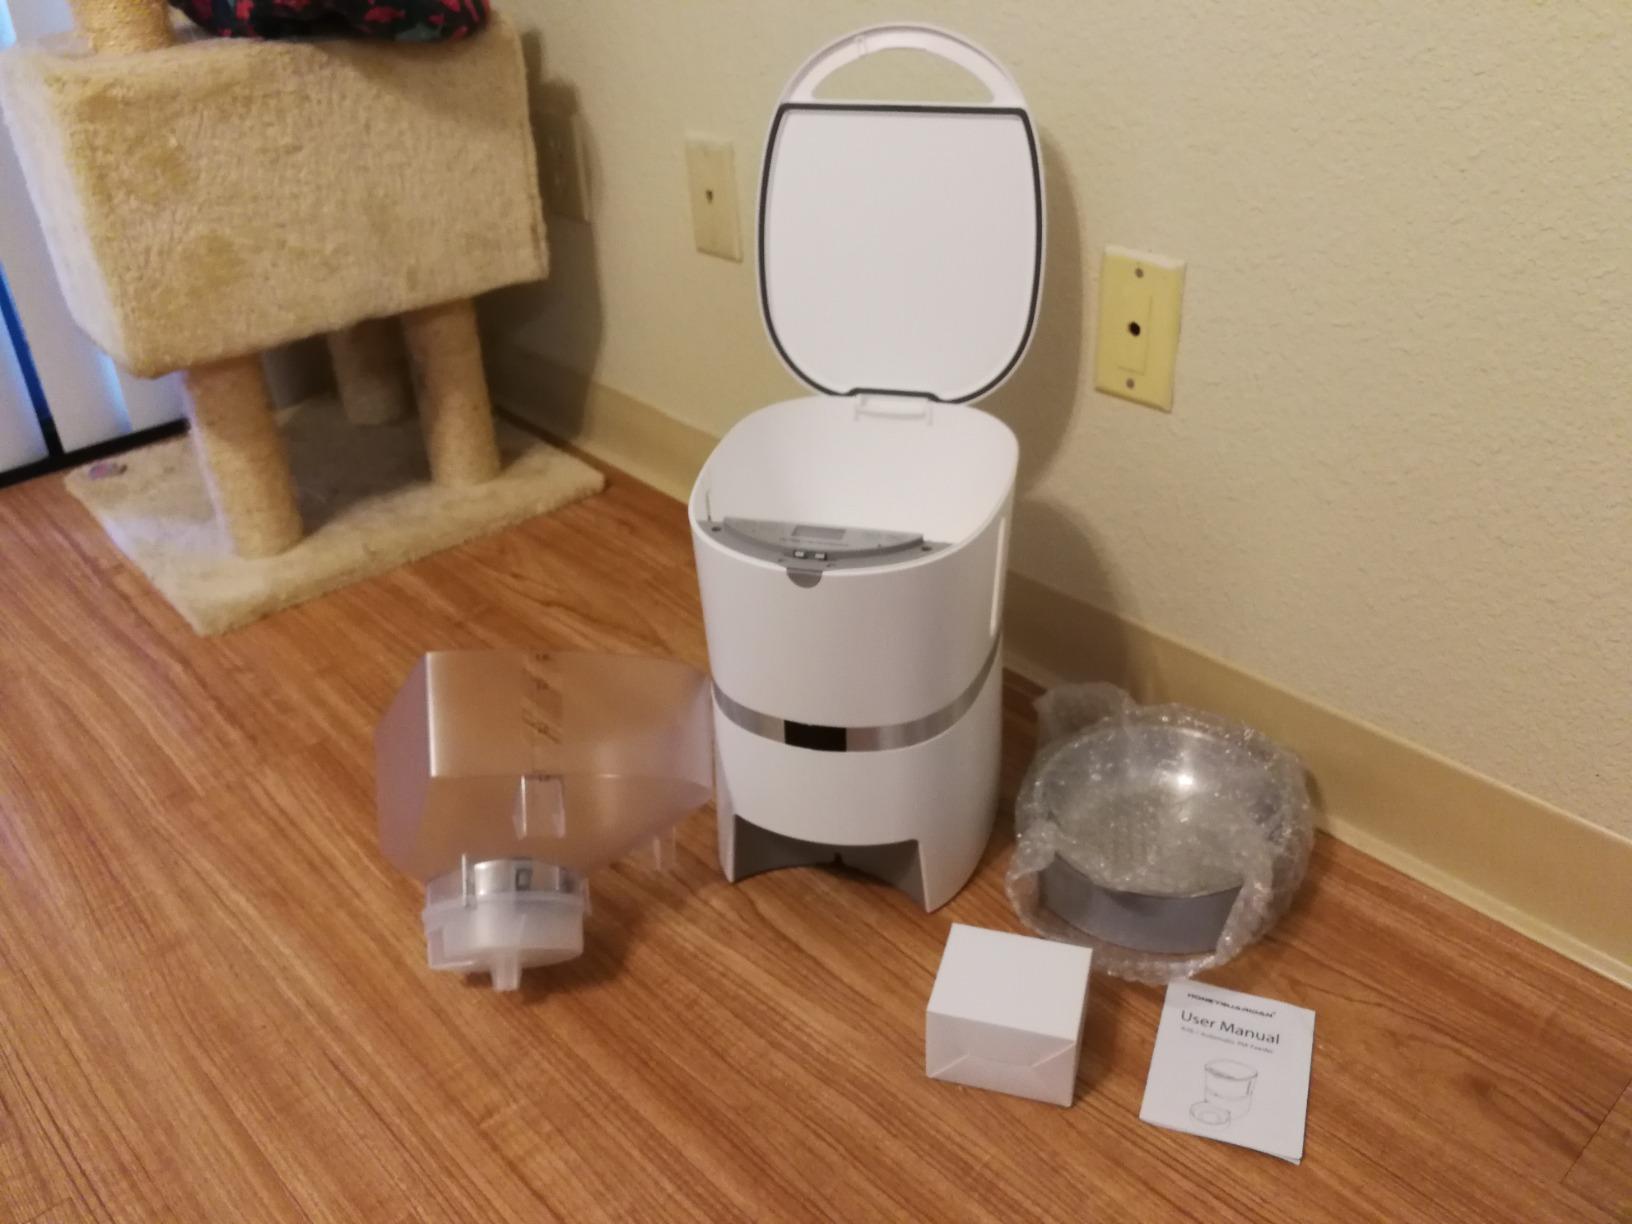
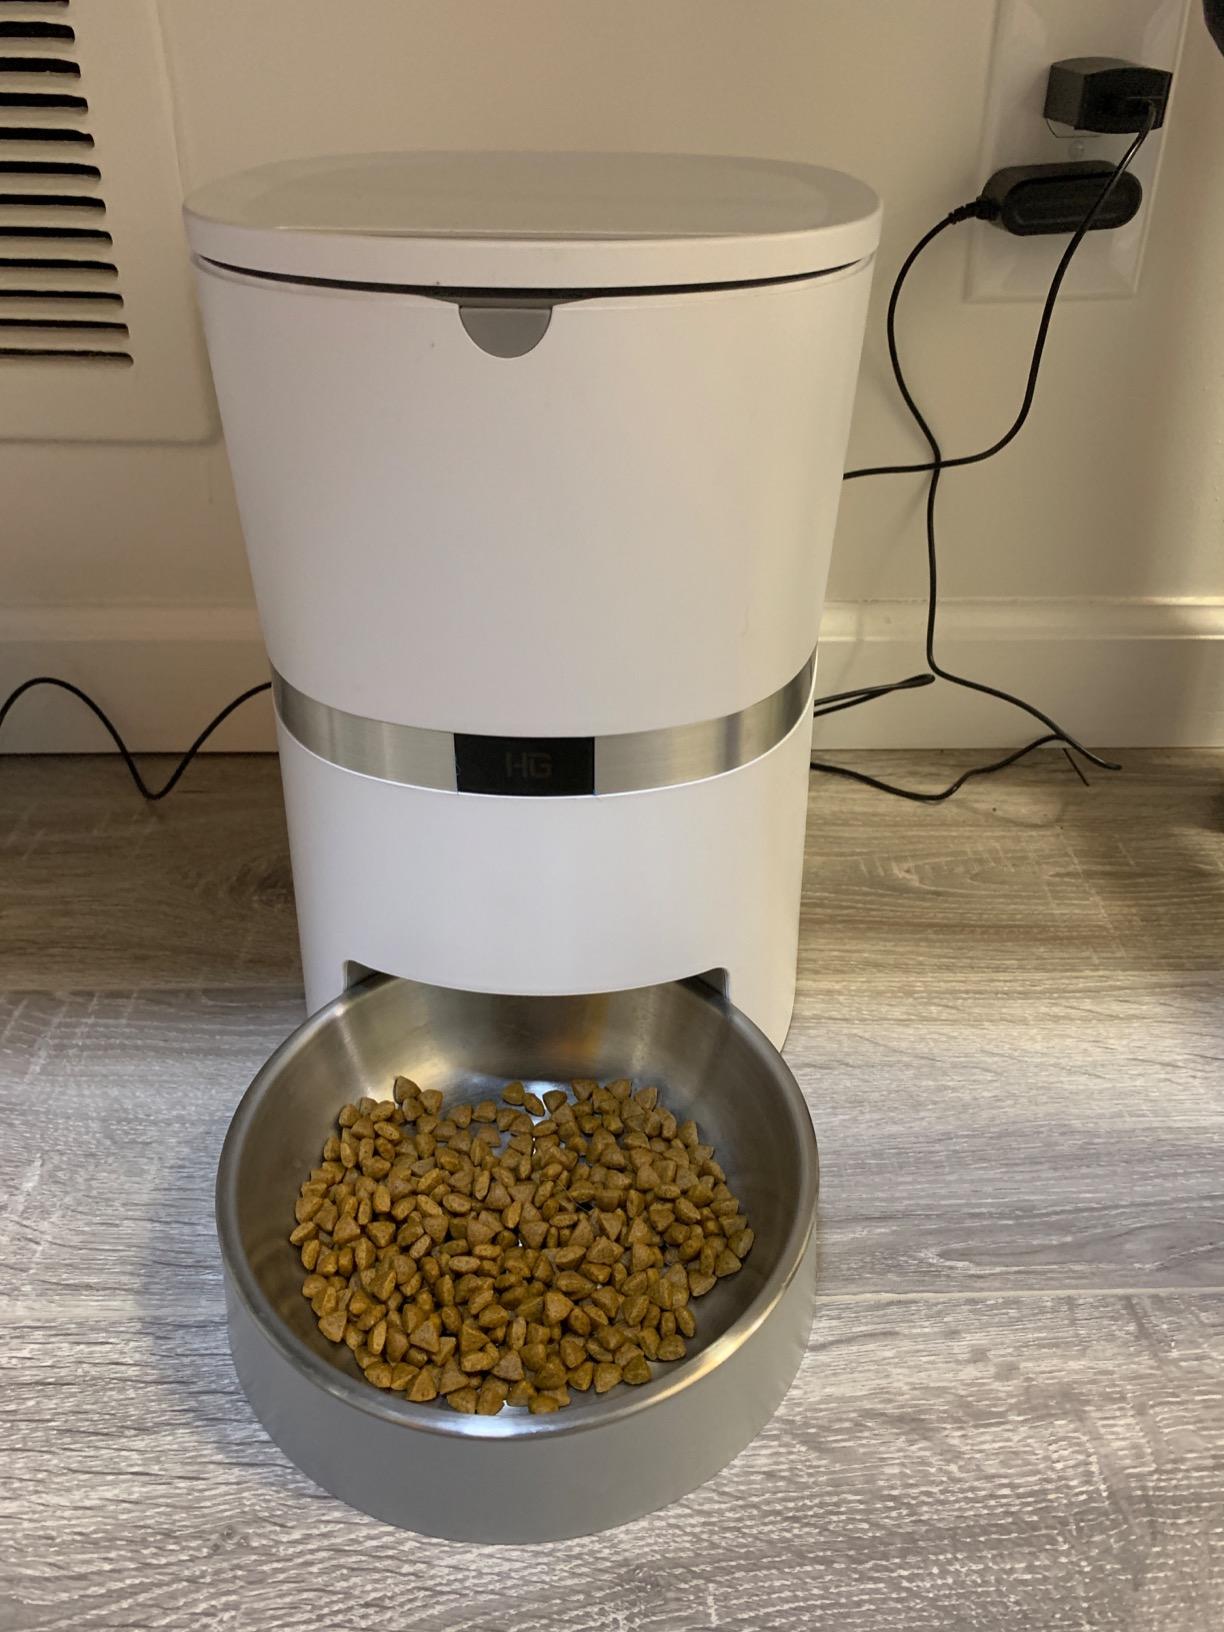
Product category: items_feeder
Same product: yes